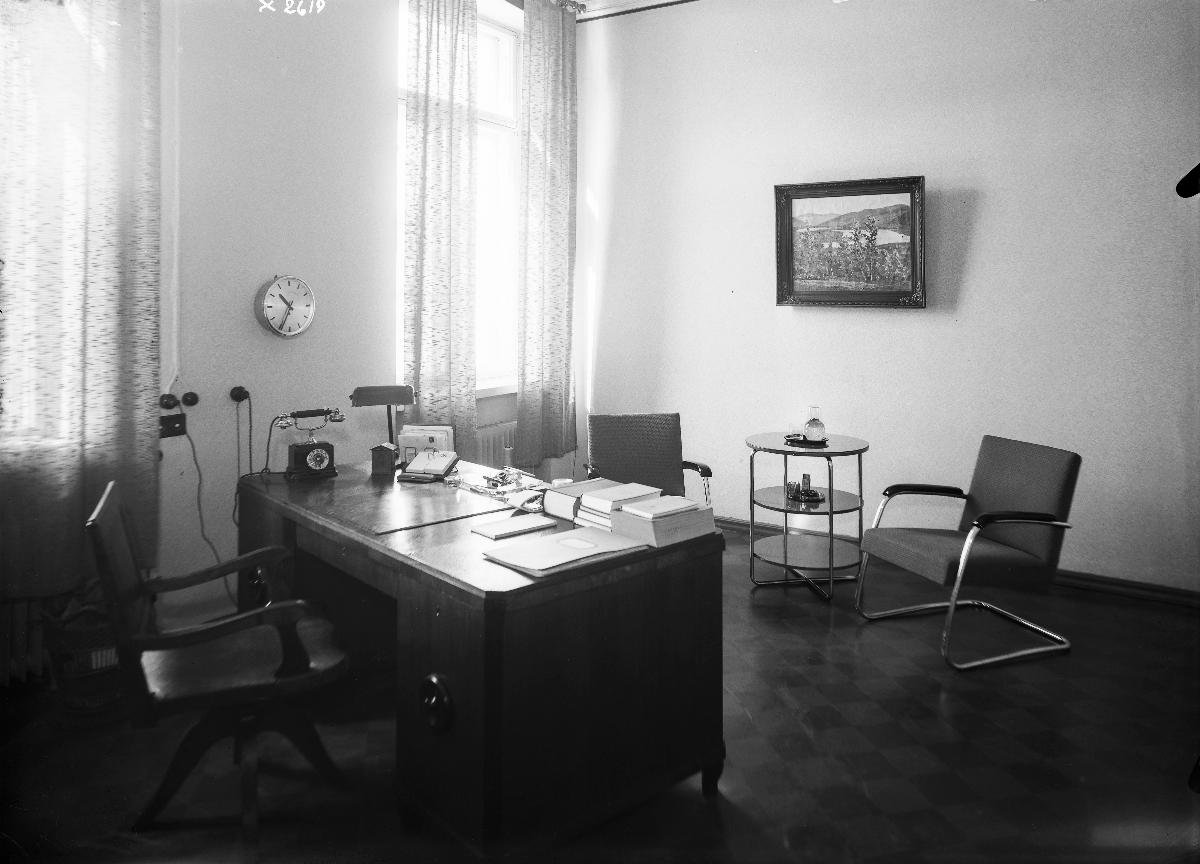
Kirjoituspöytä huoneessa
A desk in a room
sisällön kuvaus: Kirjoituspöytä huoneessa, todennäköisesti Oulussa vuonna 1940. content description: A desk in a room in Finland in 1940.
Vuosi: 1940
Paikka: Suomi, Pohjois-Pohjanmaa, Oulu
Aiheet: sisäkuva; toimistokalusteet; toimistot; työhuoneet; kirjoituspöydät; office furniture; offices; kontorsmöbler; kontor